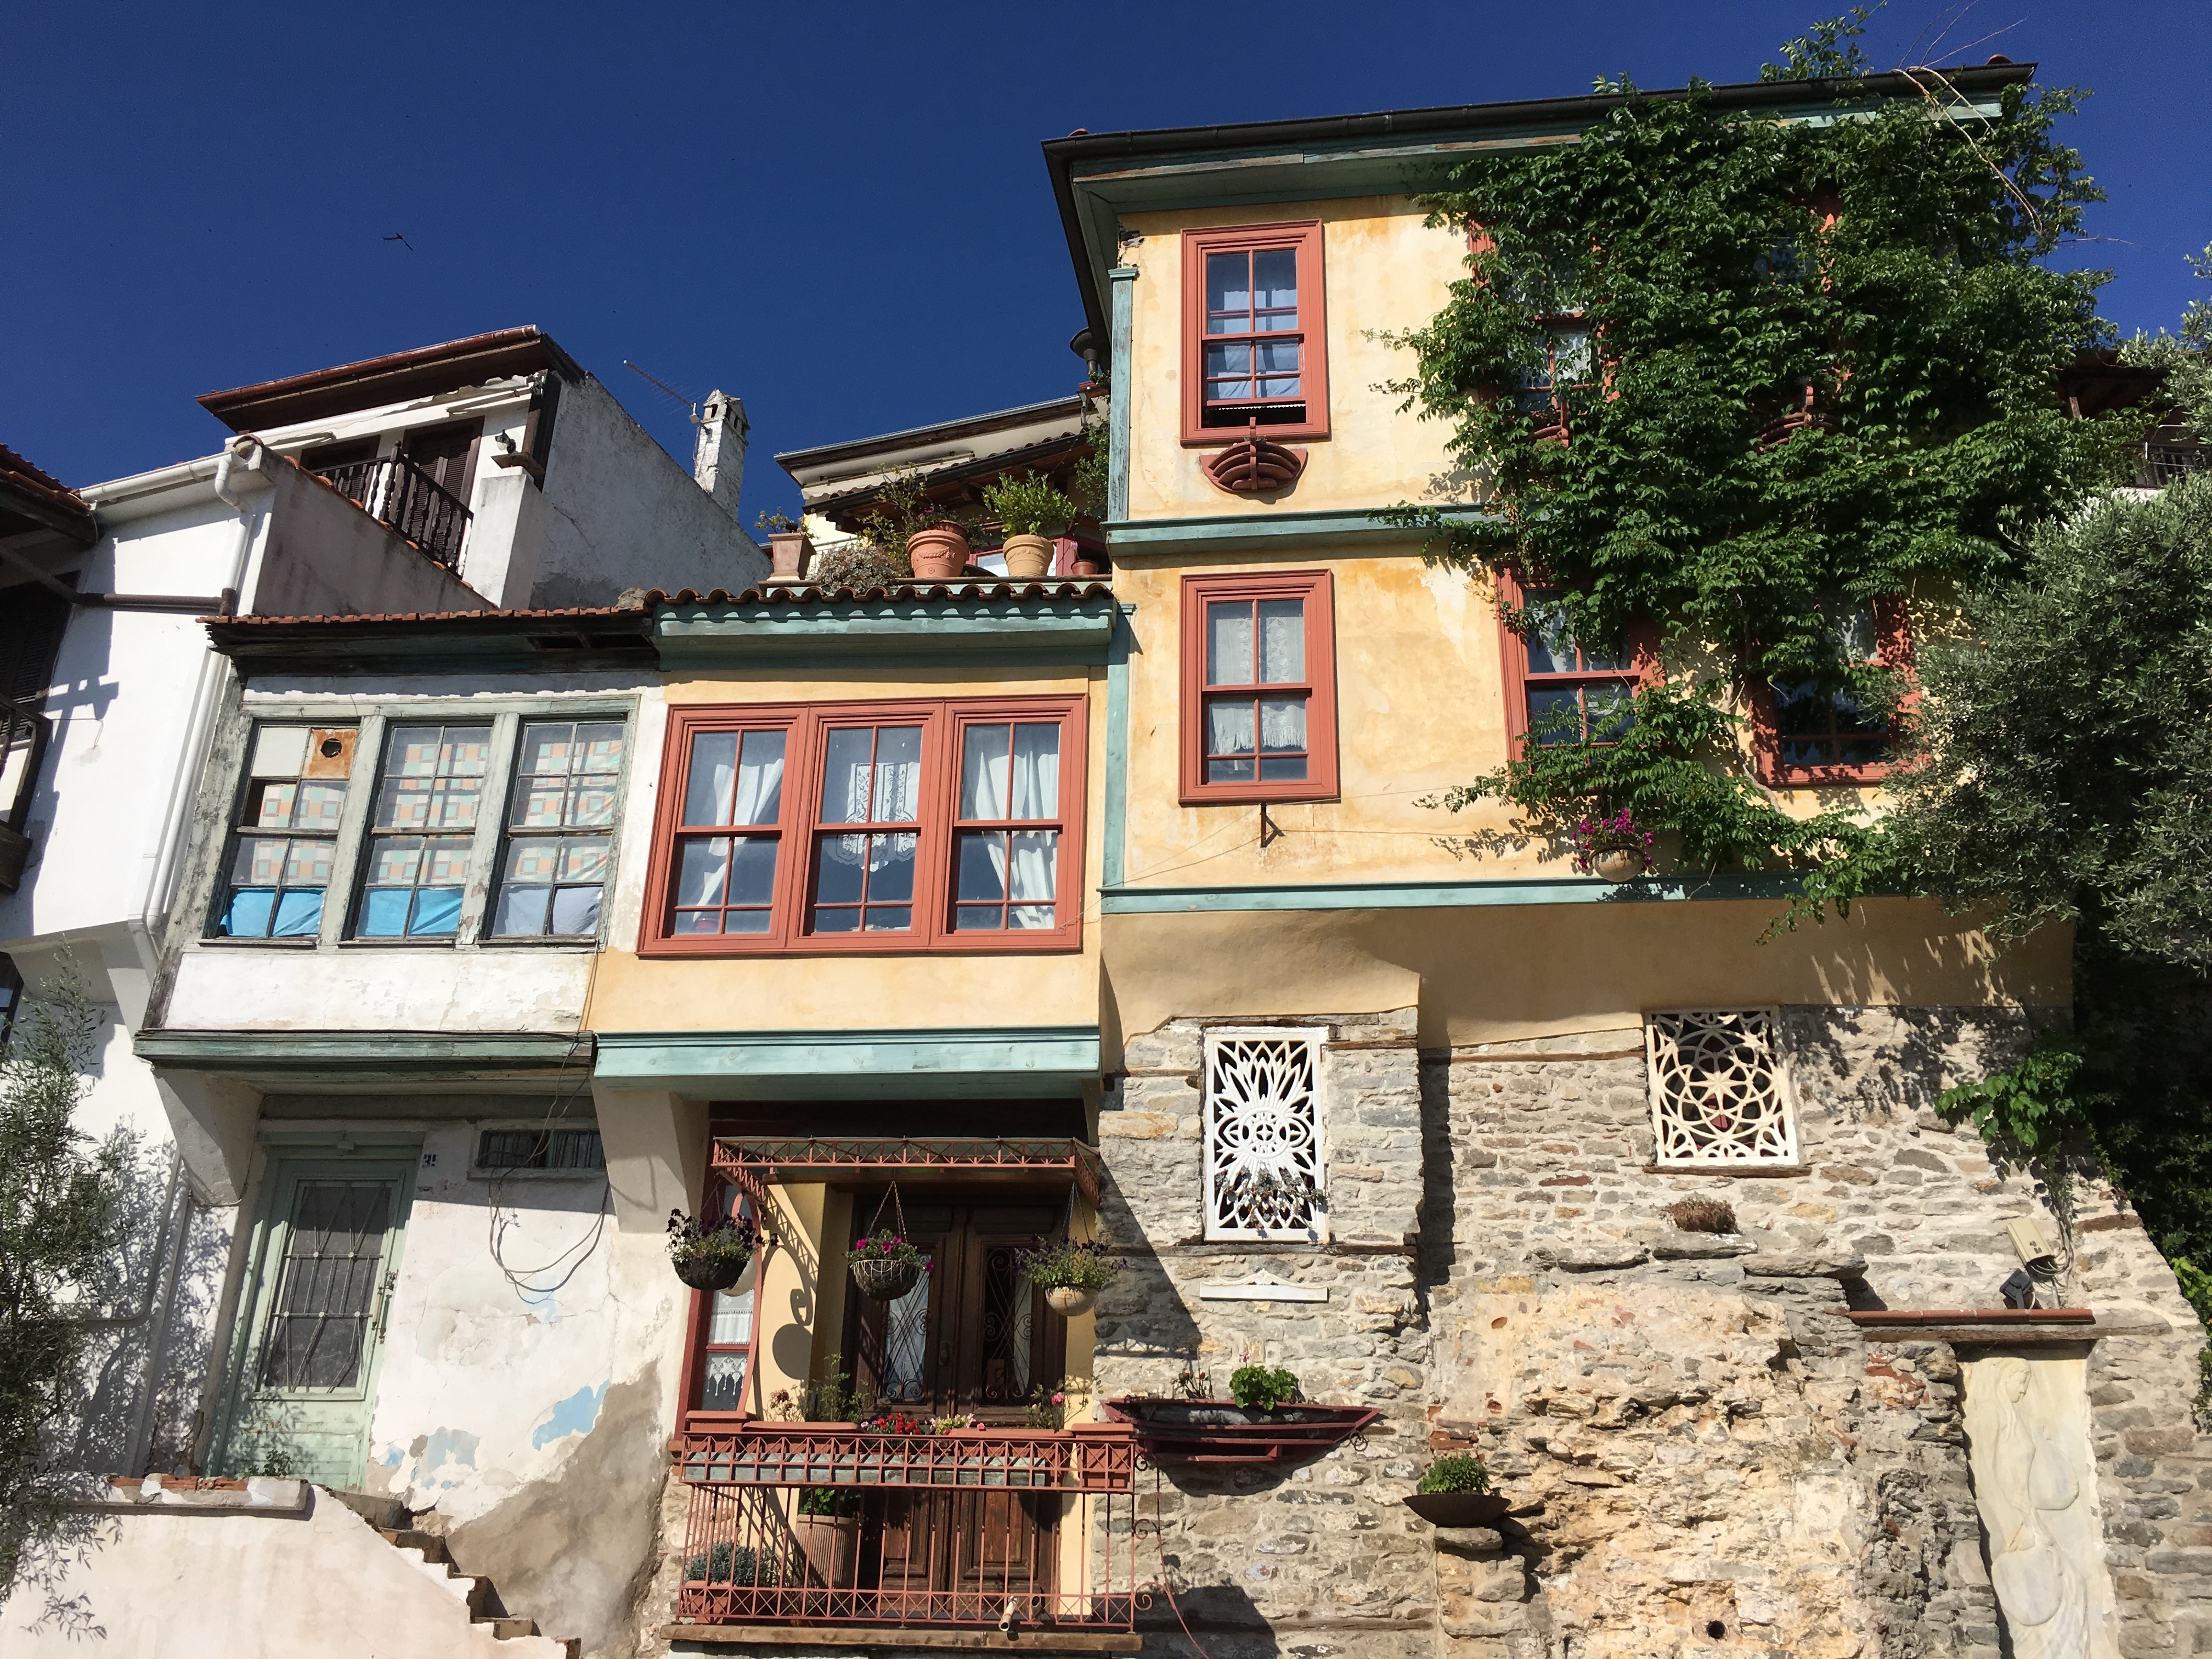
landscape, architecture, villa, mansion, house, town, building, home, vacation, village, cottage, landmark, facade, property, greece, estate, kavala, neighbourhood, the old town, residential area